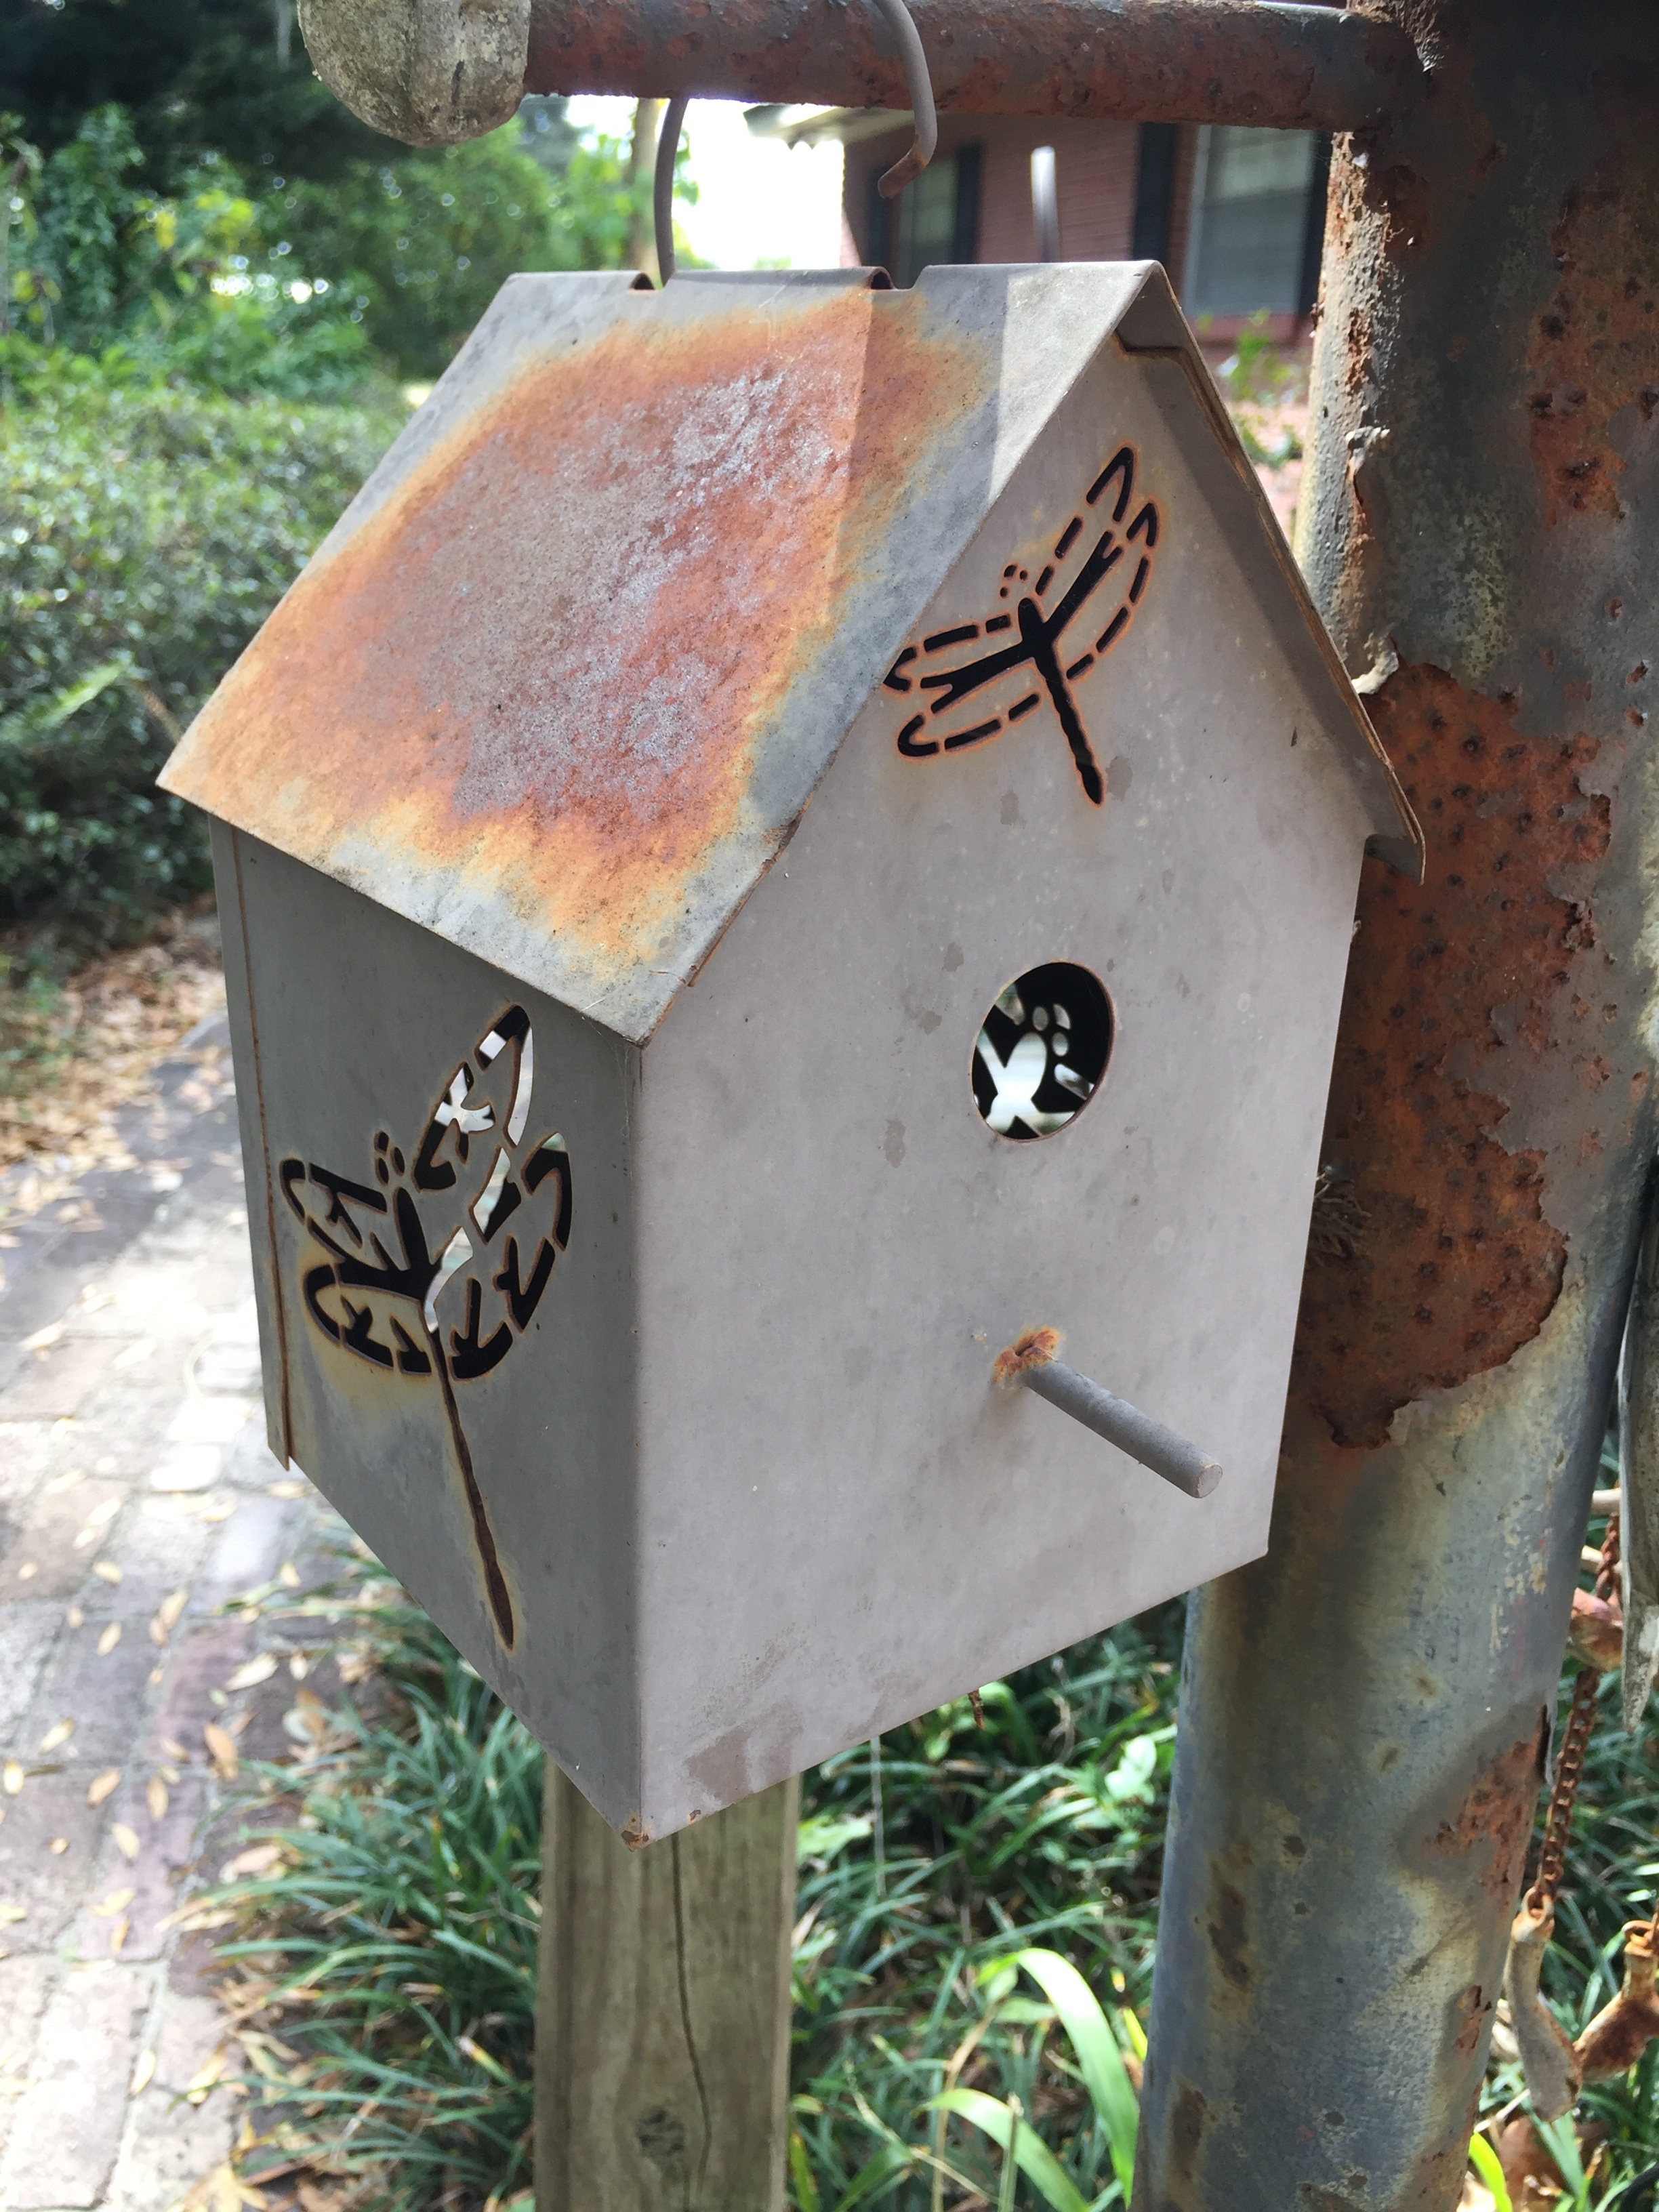
wood, furniture, birdhouse, bird feeder, man made object